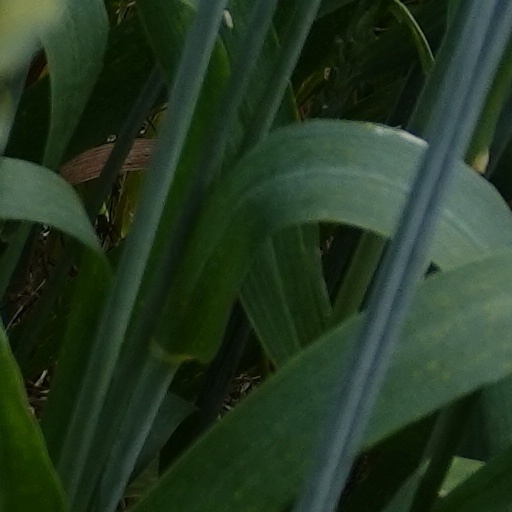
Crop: wheat